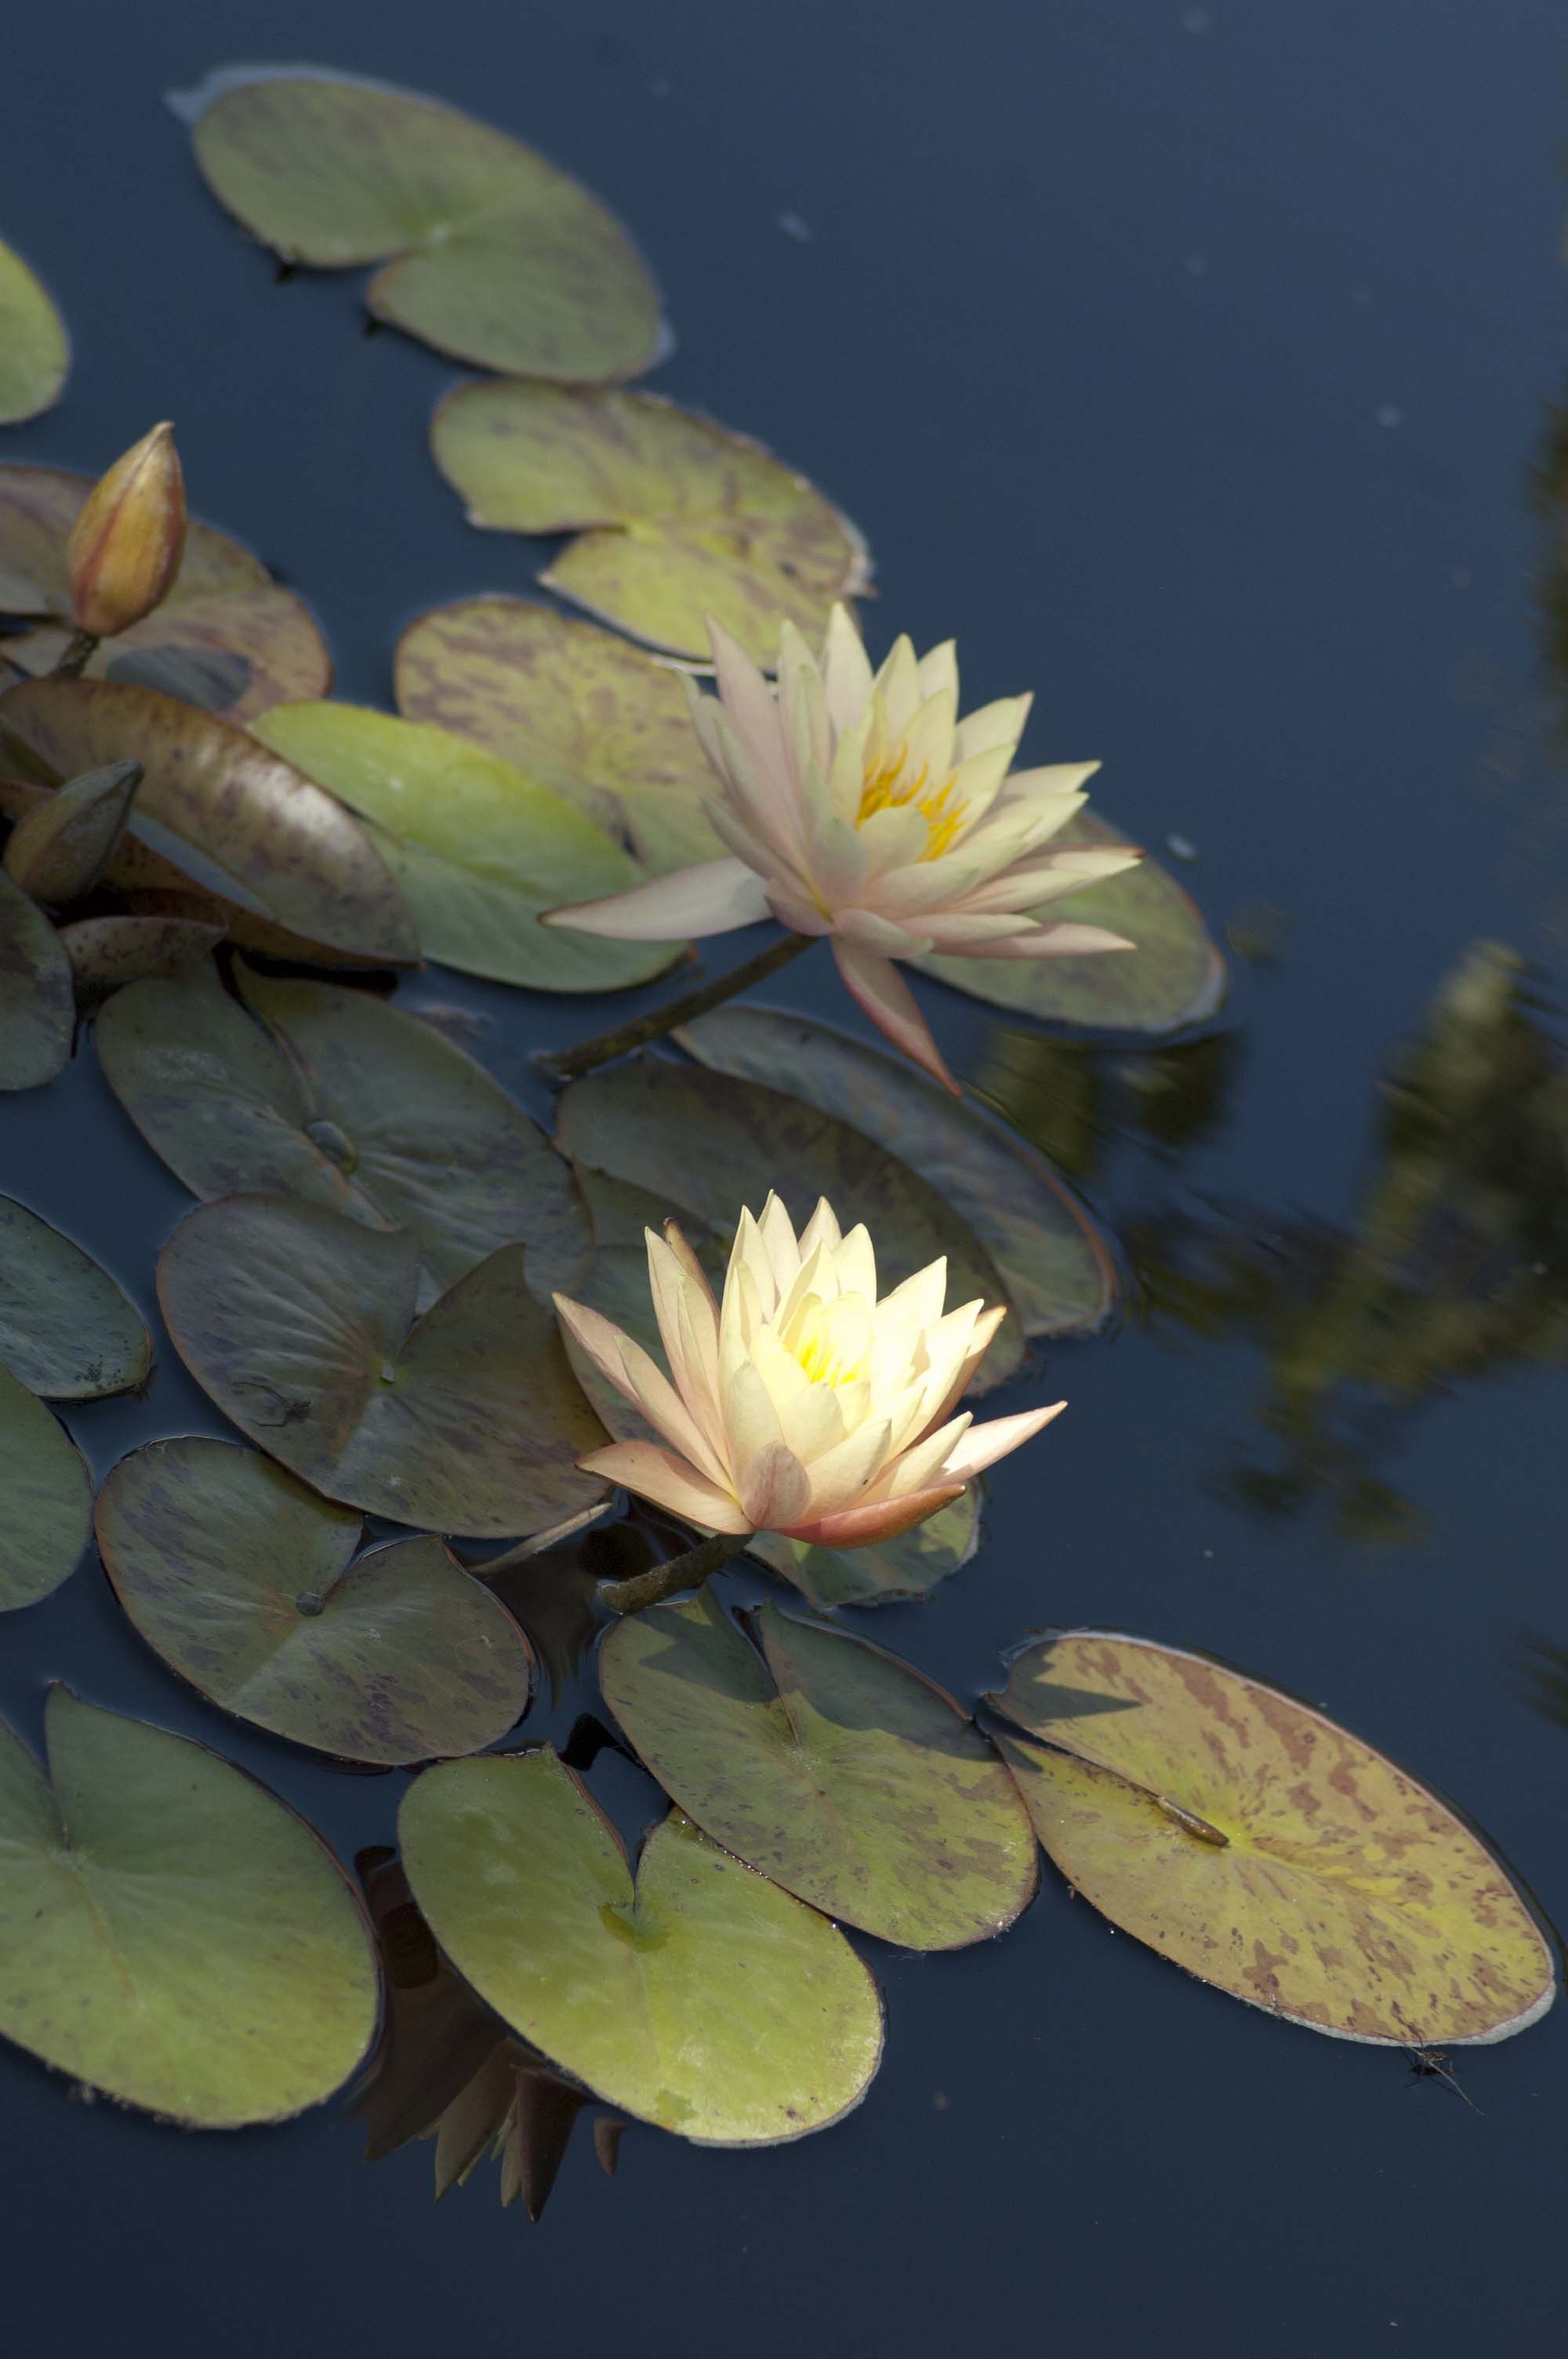
nature, branch, blossom, plant, leaf, flower, petal, tranquility, green, botany, yellow, aquatic plant, flora, lily pad, waterlily, pink flower, macro photography, water plant, flowering plant, water garden, land plant